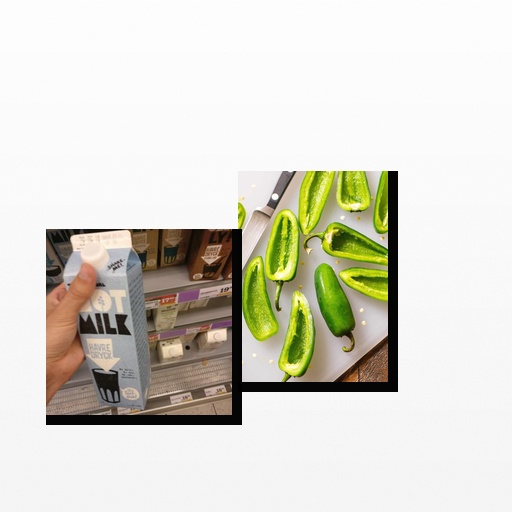
Food items: oat_milk, jalapeno